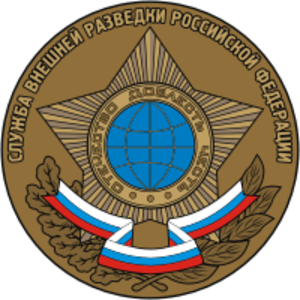
L’Administration centrale du Service des renseignements extérieurs de la Fédération de Russie est le quartier général du SVR, l’une des trois composantes essentielles de ce service russe d’espionnage, les deux autres étant les structures déconcentrées sur tout le territoire de la Fédération de Russie et les structures territoriales du SVR à l’étranger. Le QG est appelé « Le Centre » en langage professionnel.